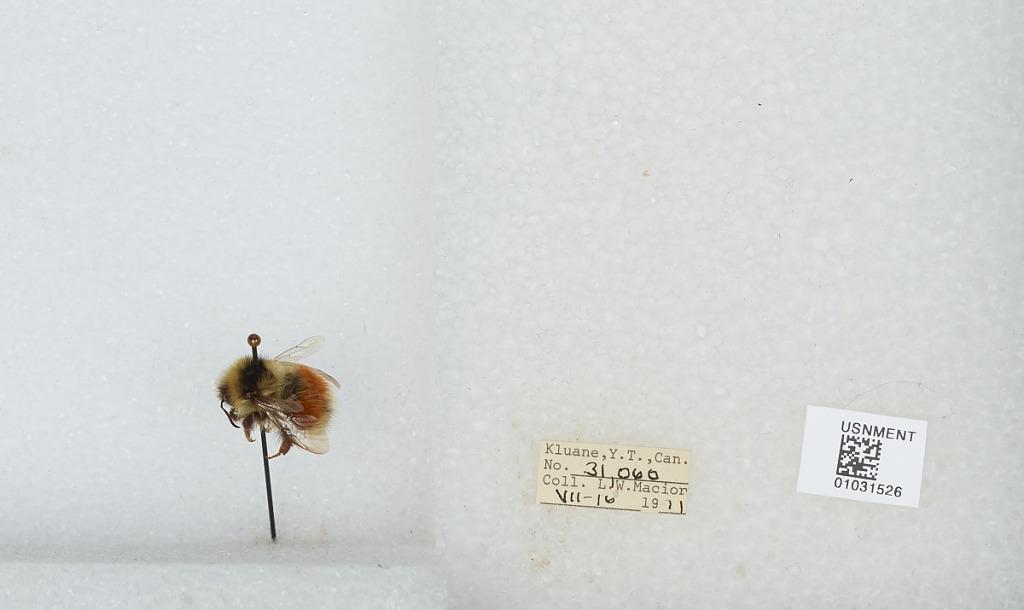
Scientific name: Bombus (Pyrobombus) sylvicola Kirby
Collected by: L. Macior
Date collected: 1971-7-16
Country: Canada
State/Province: Yukon Territory
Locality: Kluane
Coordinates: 60.75, -139.5